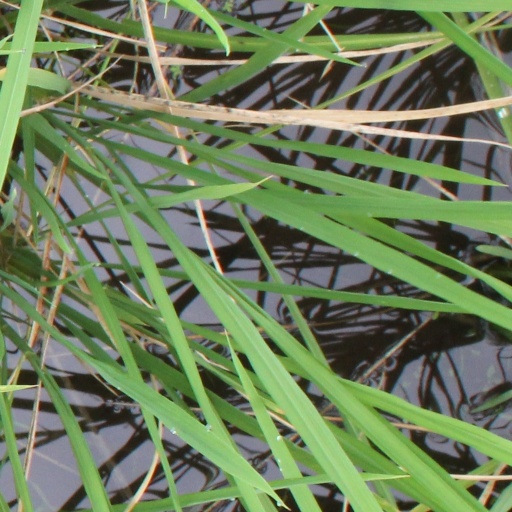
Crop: rice